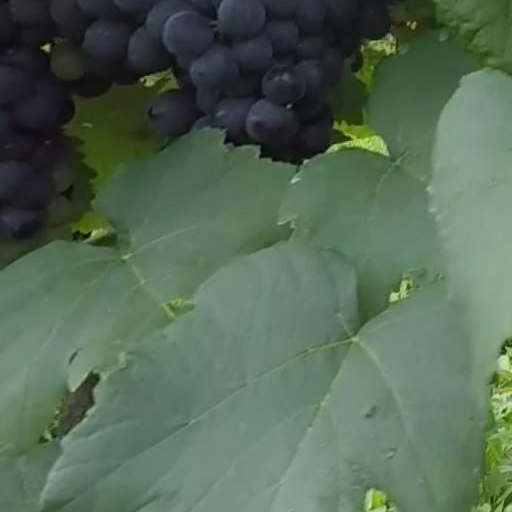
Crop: grape